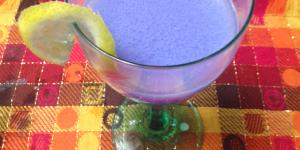
black orchid